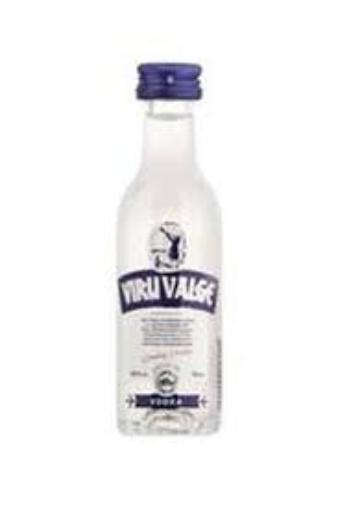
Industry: Food